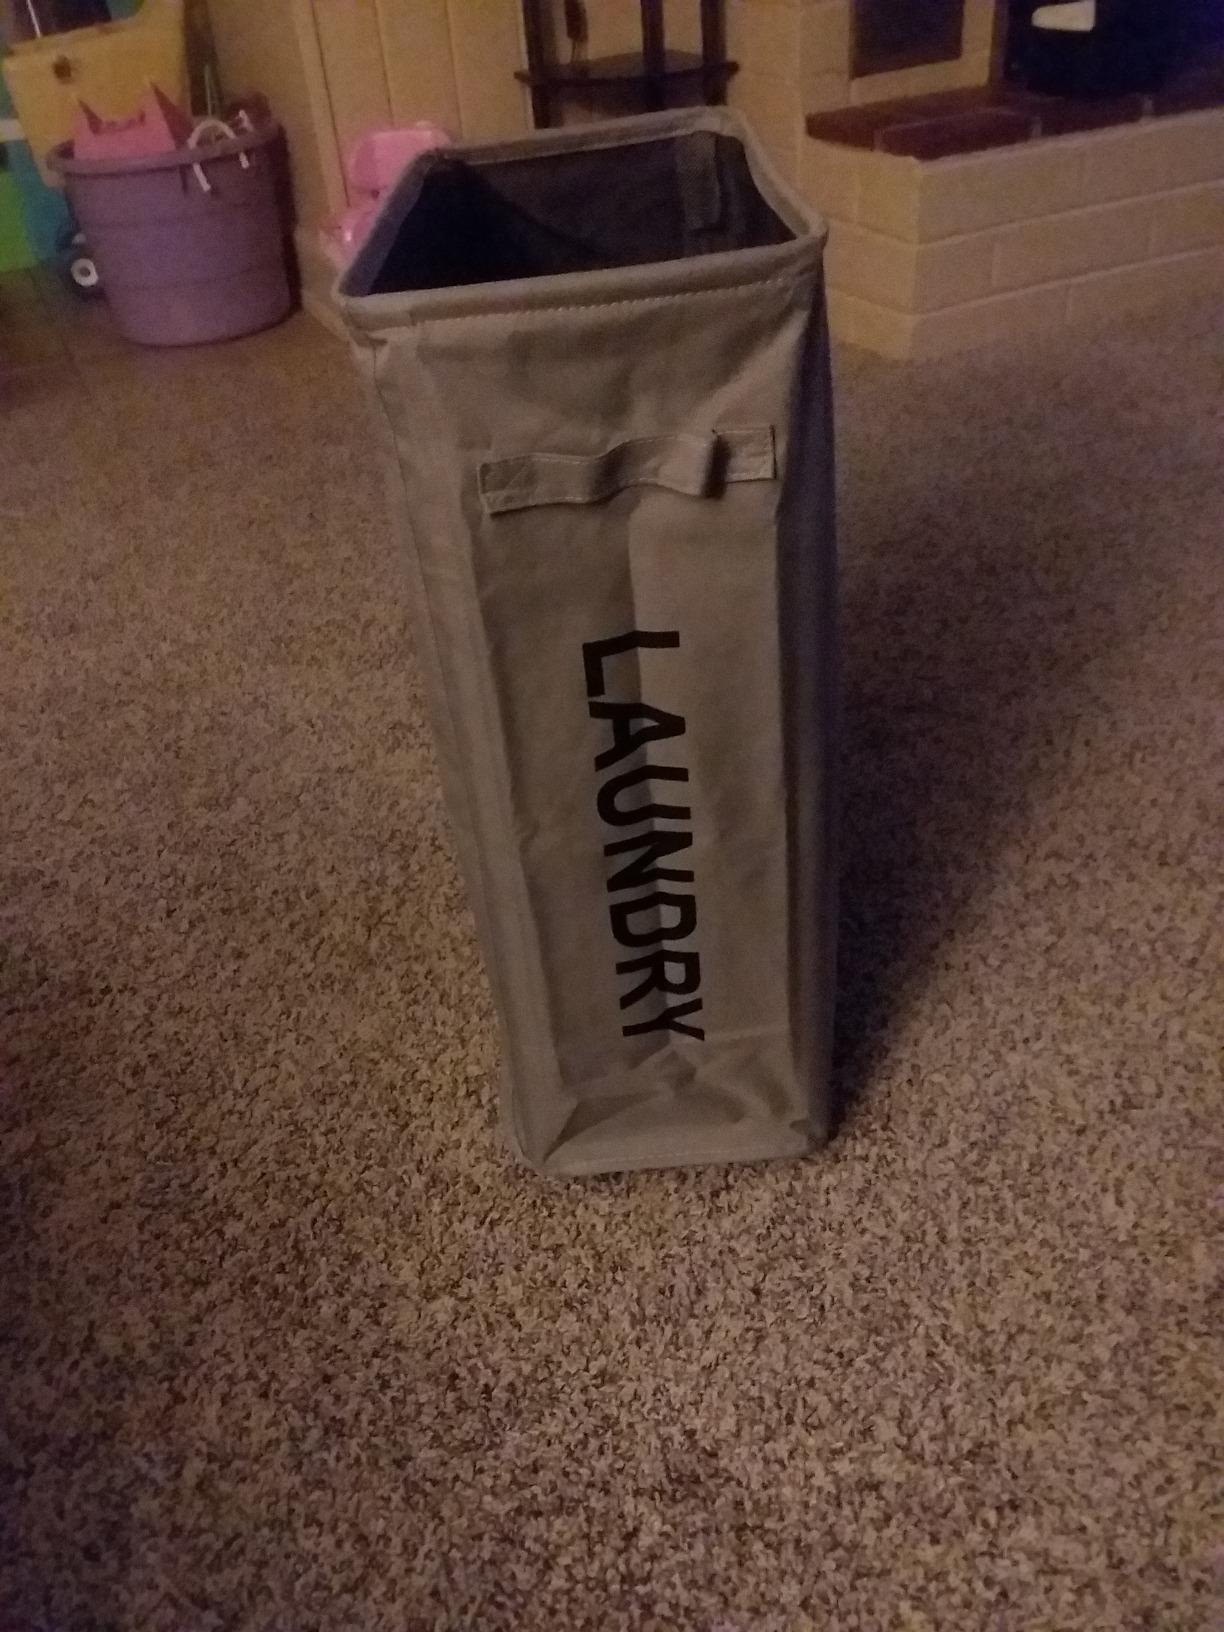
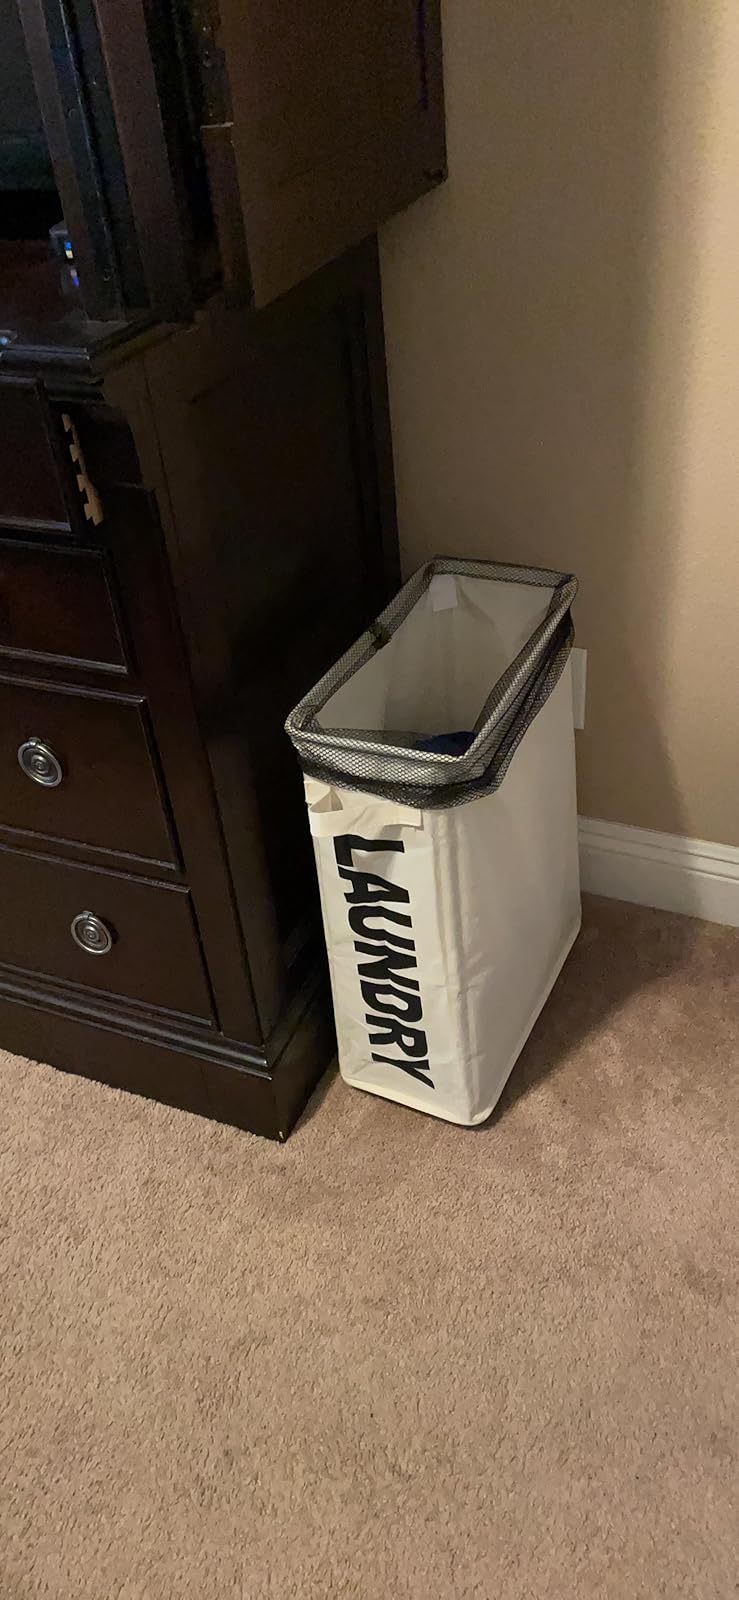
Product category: items_hamper
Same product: no